Acquisition of Twitter by Elon Musk

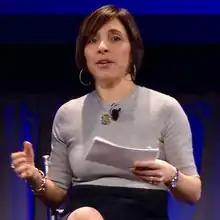
Musk appointed Linda Yaccarino CEO of X Corp., the successor to Twitter.

Since becoming owner, Musk has enacted a series of changes, including overhauling Twitter's verification system by requiring new applicants to purchase a Twitter Blue subscription. Many Twitter staff members were directed to extend their working hours in order to meet Musk's deadlines for his desired changes to the platform. On November 4, Musk laid off roughly half of Twitter's workforce, and two weeks later, he issued an ultimatum to employees to commit to "extremely hardcore" work in order to realize Musk's vision of "Twitter 2.0", or leave. Hundreds of employees resigned in response. From the layoffs and resignations, the company went from close to 7,500 employees to approximately 1,500, a reduction of about 80%.